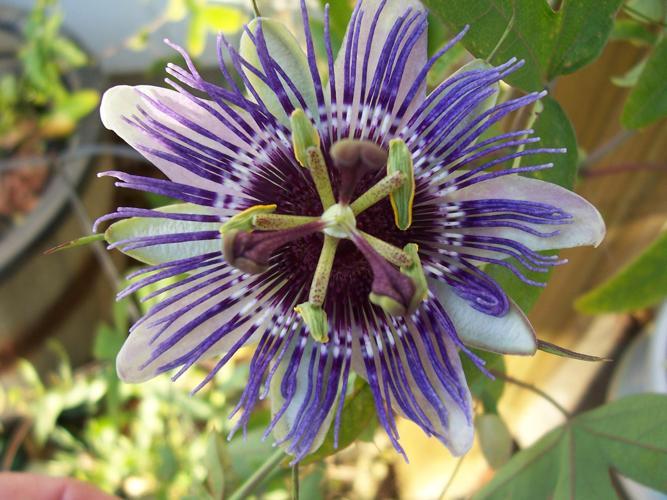
Label: passion flower